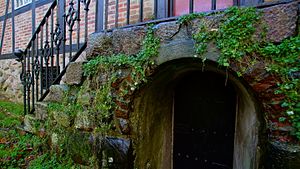
Egil Fischer / Karriere
Smedjersgelænder på trappe og rundbuet kælderindgang.
Egil Fischer Sommerhus 3
Egil Fischer var en dansk arkitekt, byplanlægger og maler.